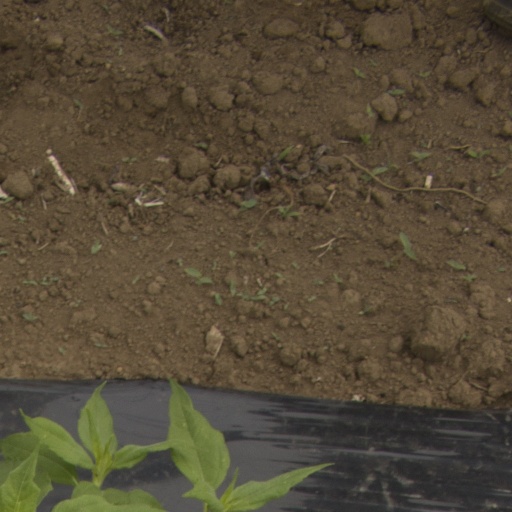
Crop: Jerusalem artichoke